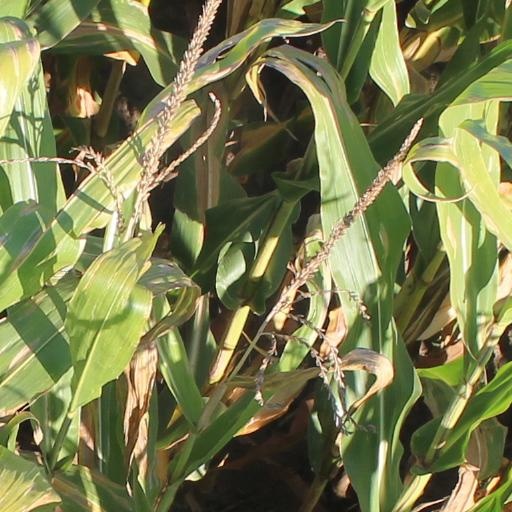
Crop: maize; corn